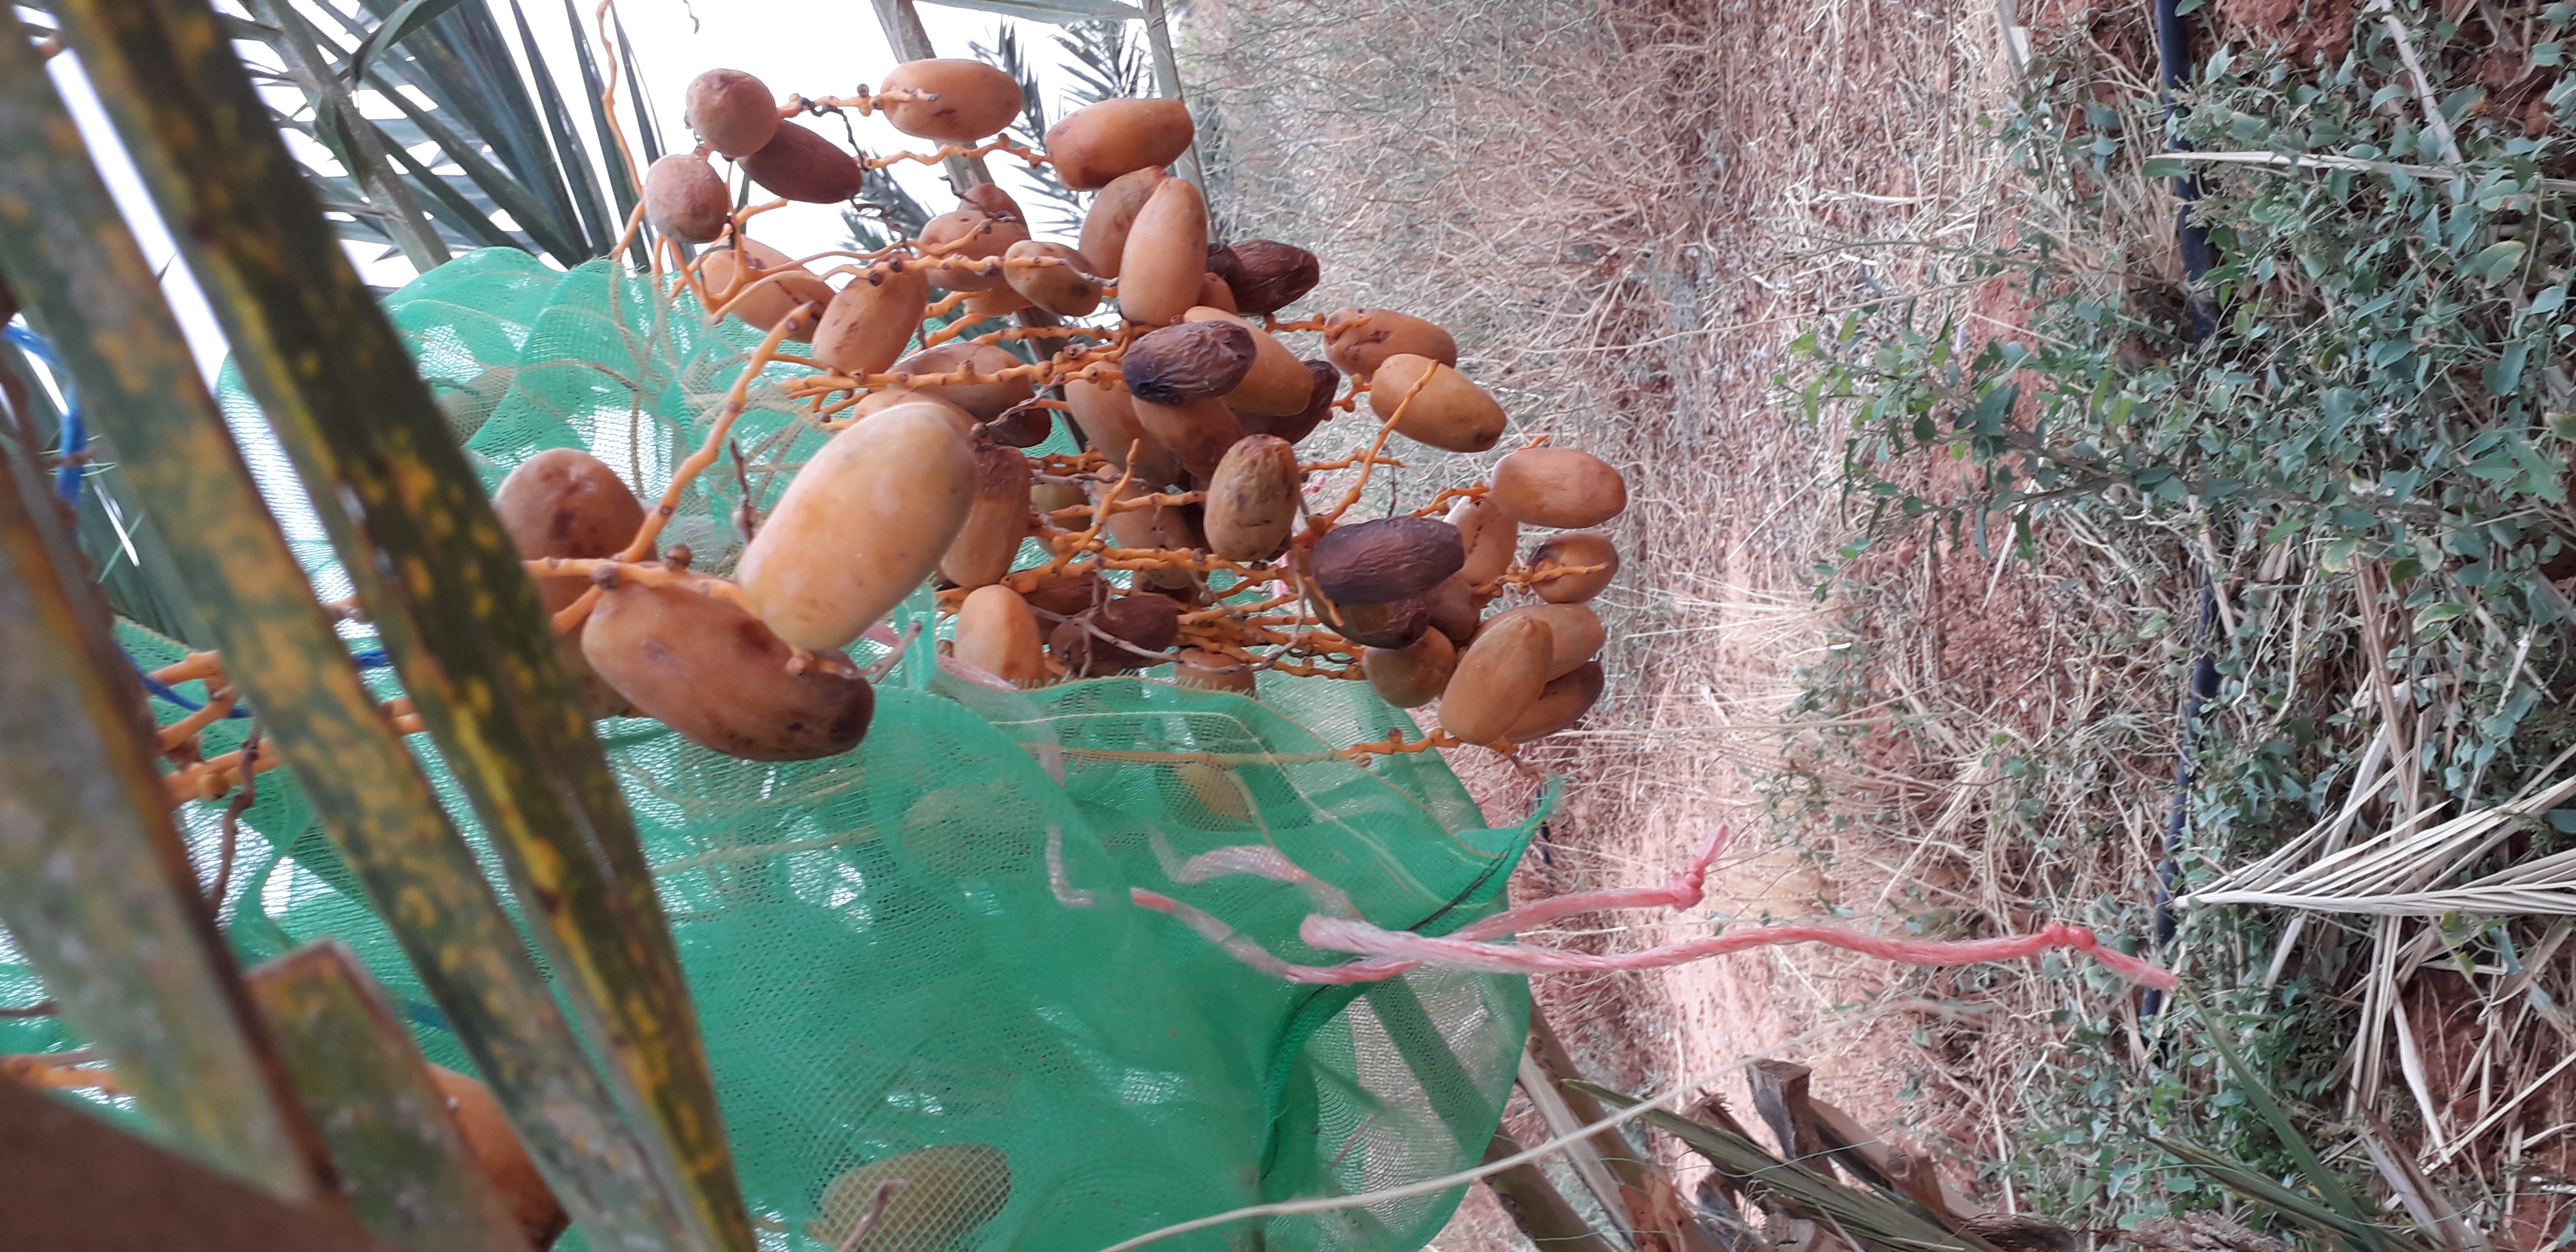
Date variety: Boumajhoul